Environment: lab
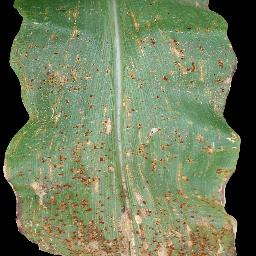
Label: common_rust